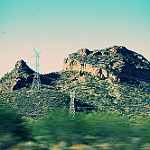
Scene: Outdoor